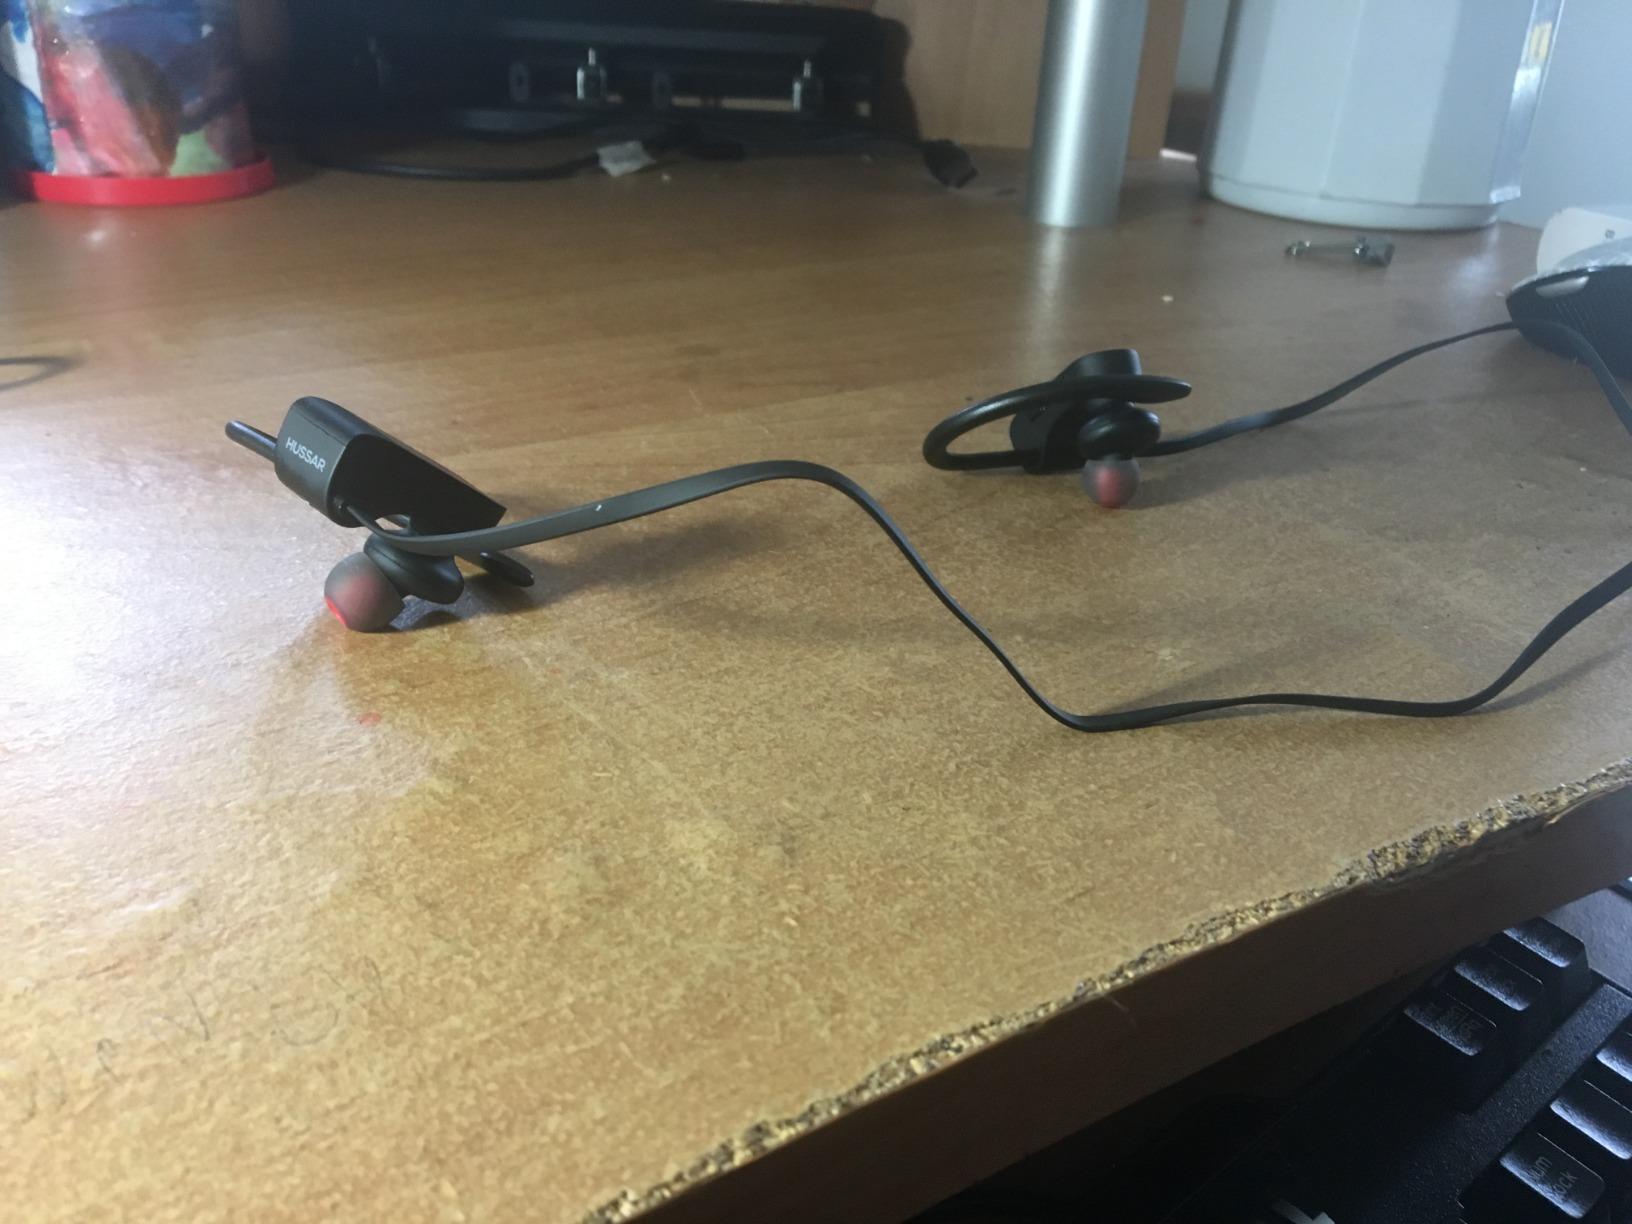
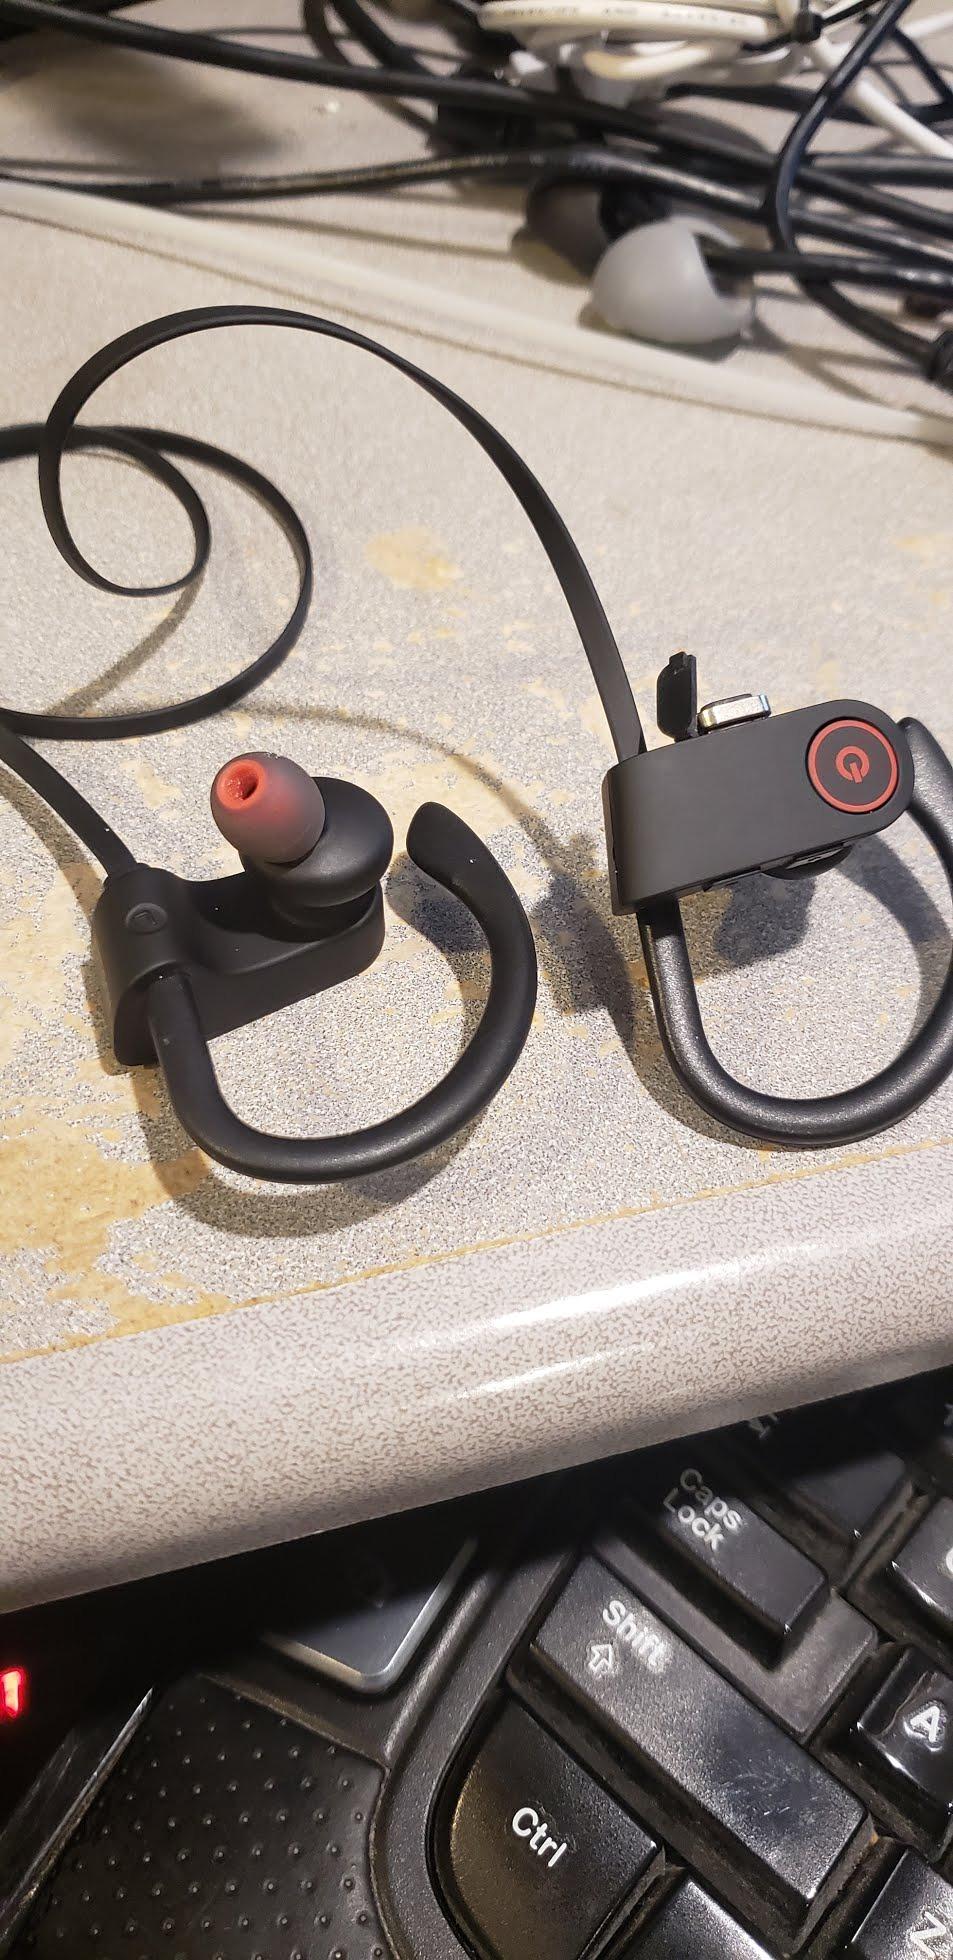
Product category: headphones
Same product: yes